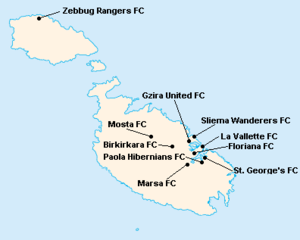
Répartition des clubs en First Division Maltaise 1974-1975.
La saison 1974-1975 de First Division Maltaise était la soixantième édition de la première division maltaise.